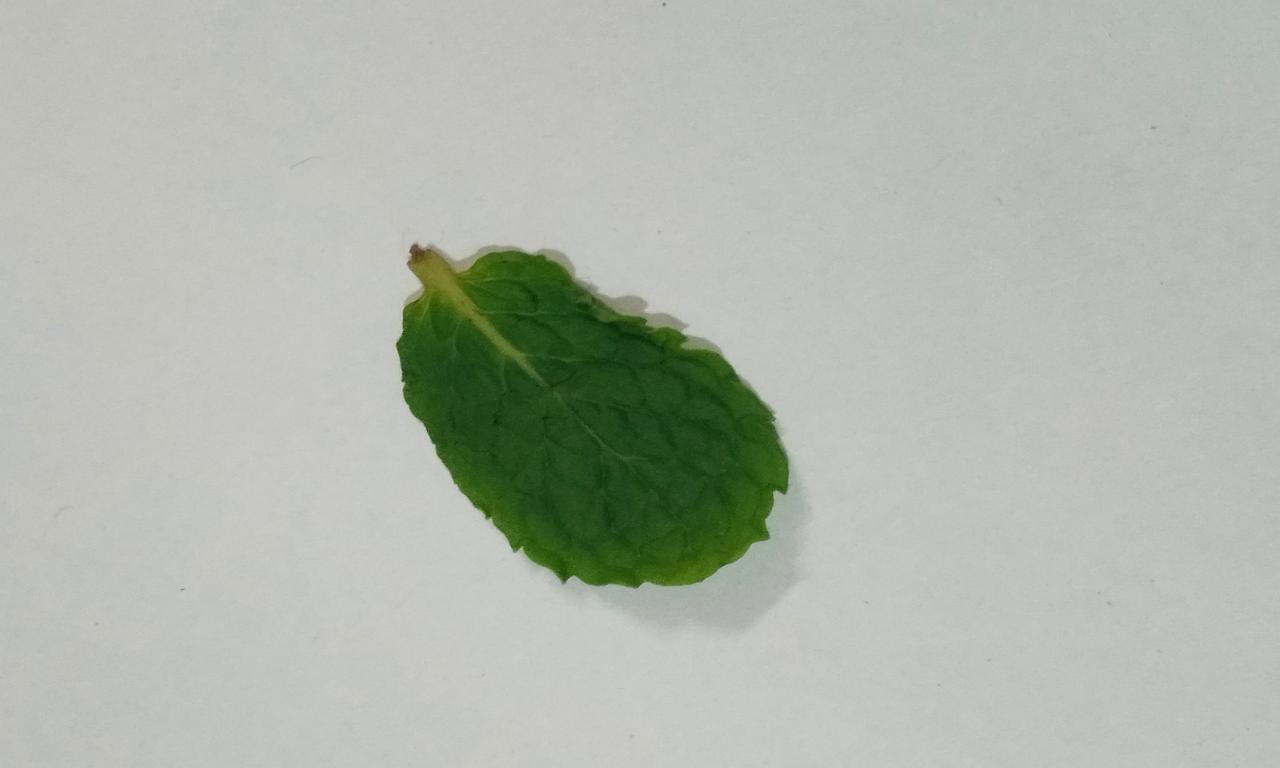
Label: Fresh